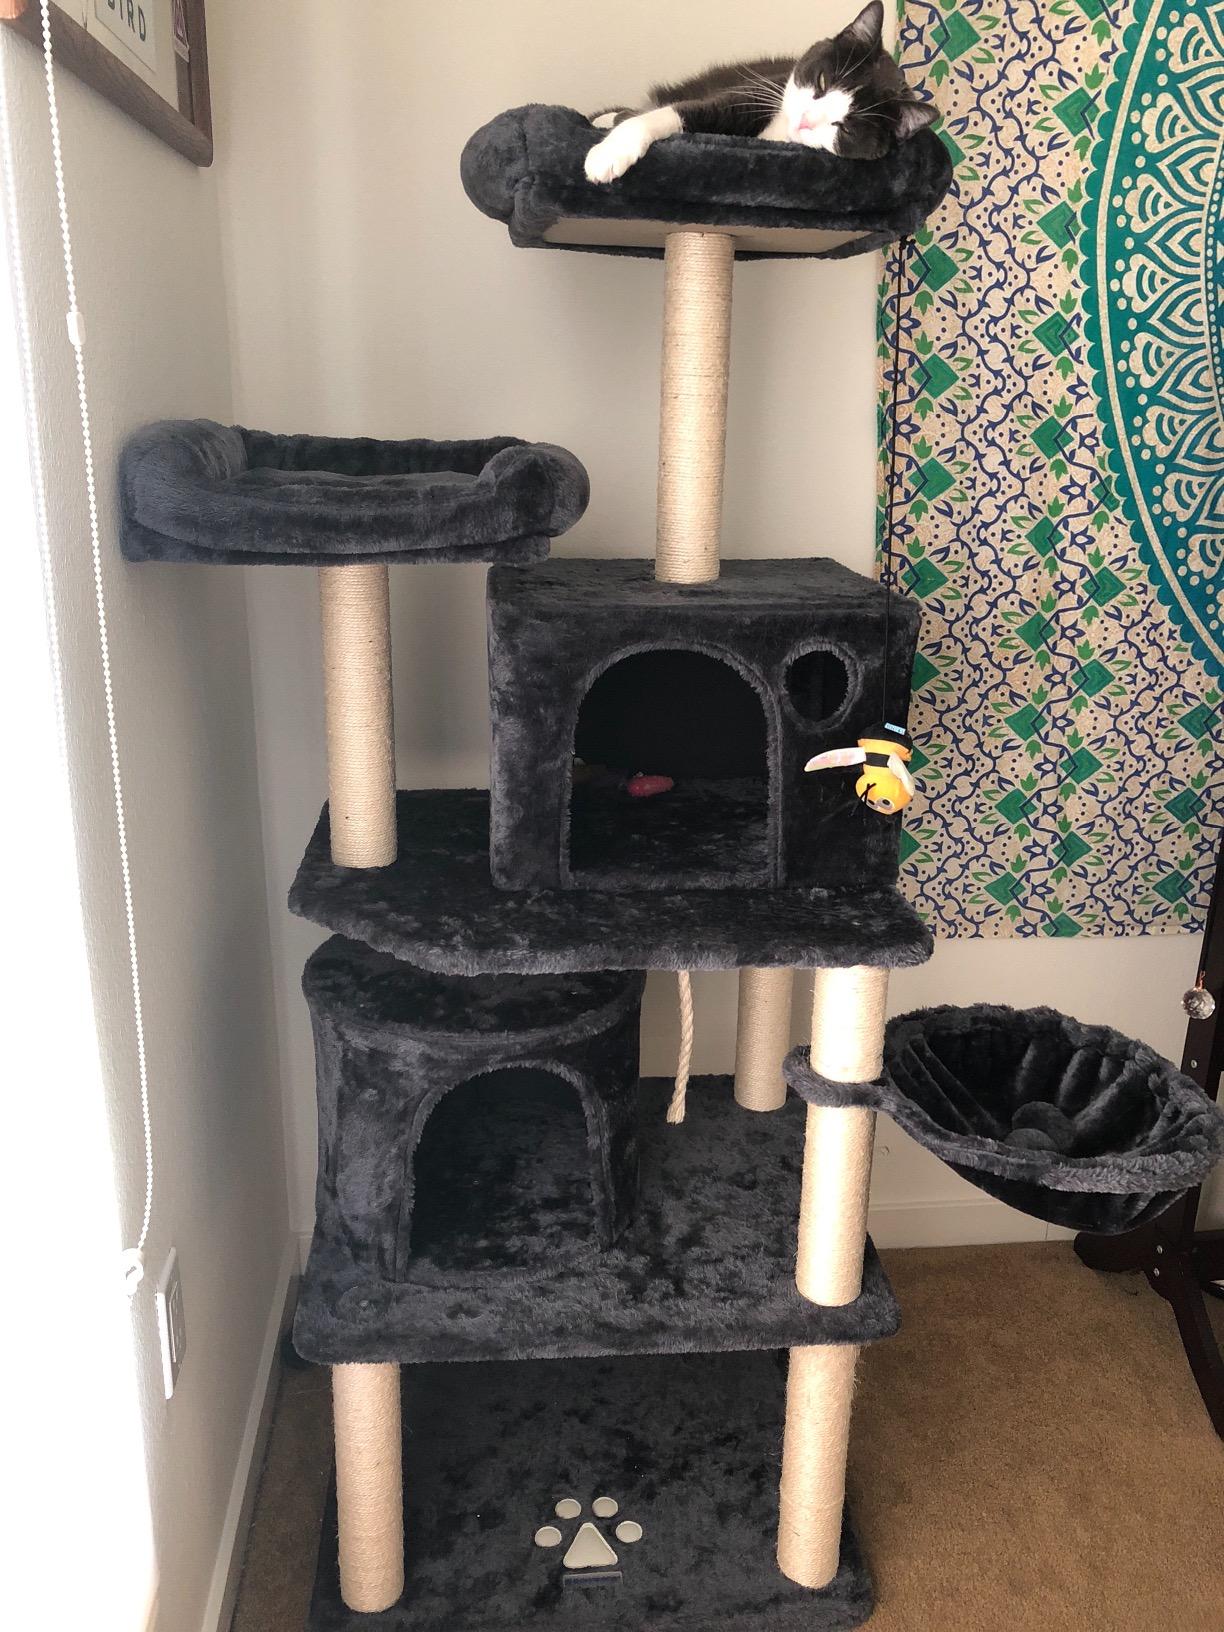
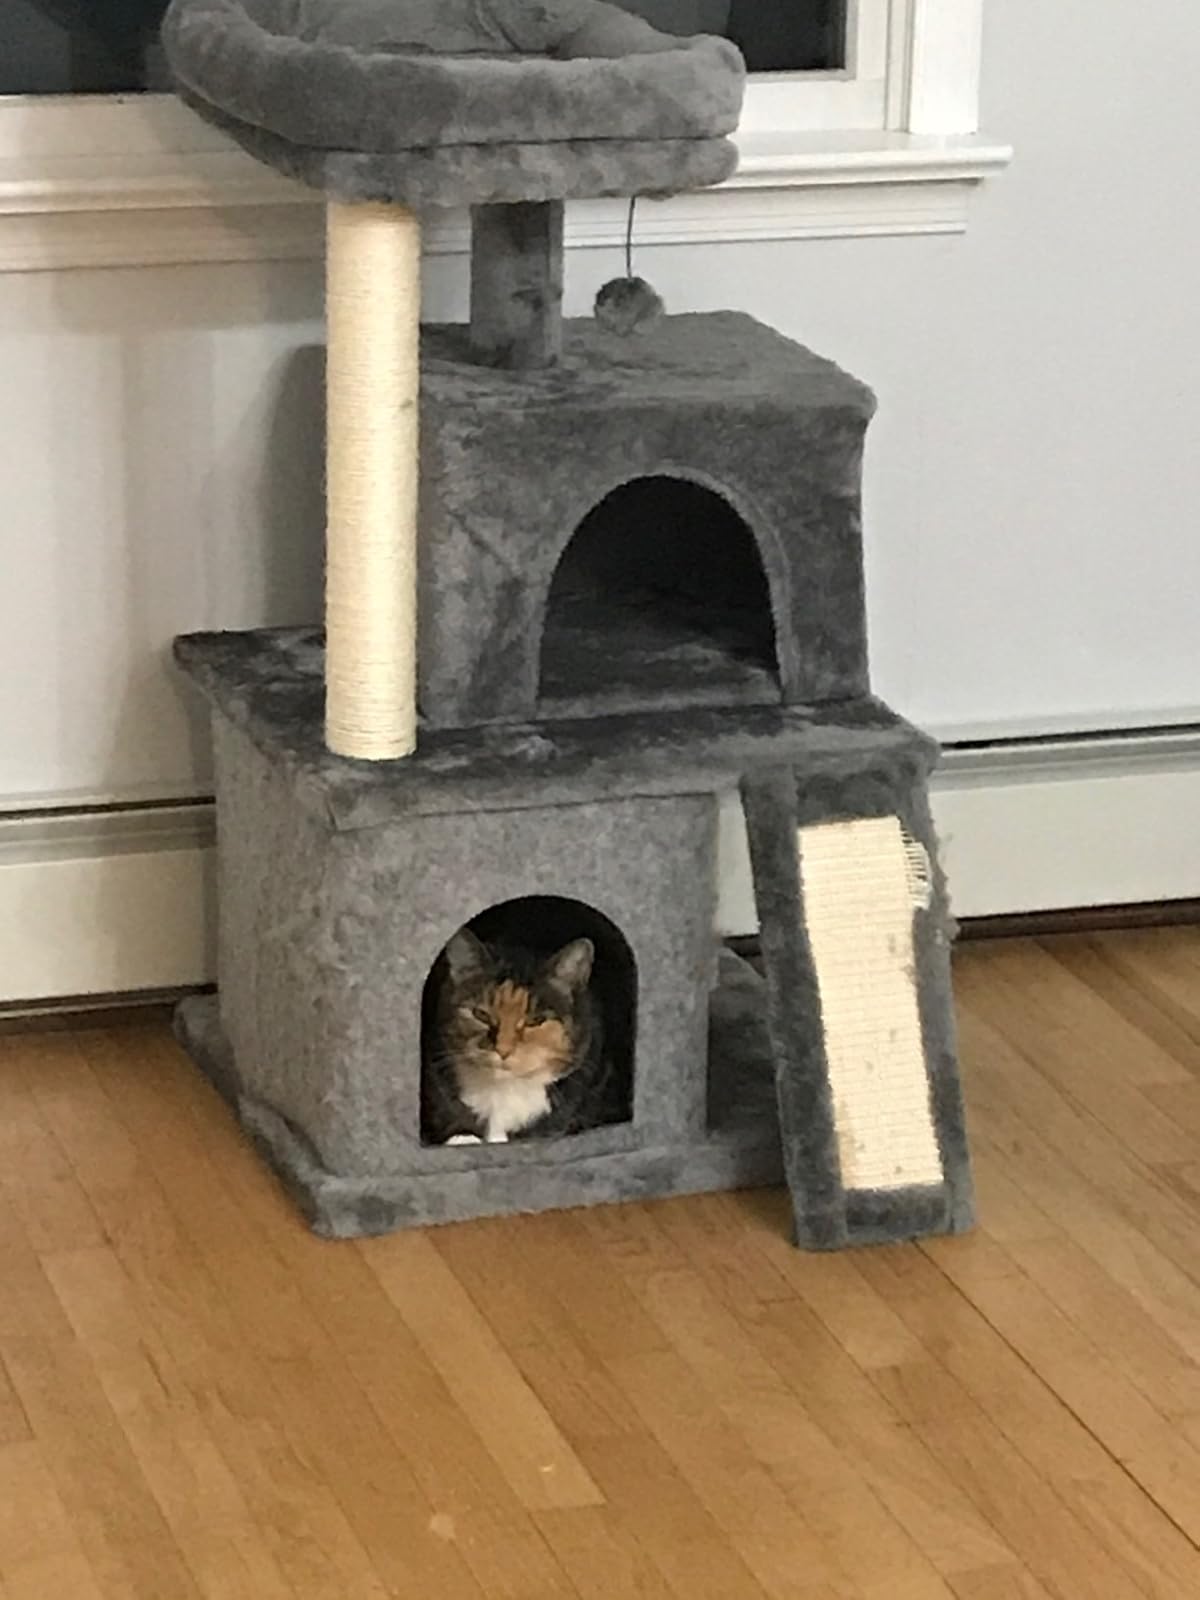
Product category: items_cat tree
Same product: no